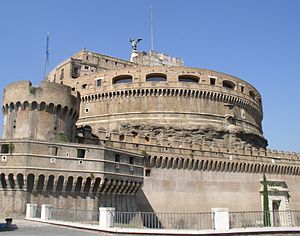
Pier Luigi Farnese af Parma / Biografi / Militær karriere
Fæstningen Engelsborg i Rom.
Pier Luigi Farnese var den første hertug af det lille hertugdømme Parma i Norditalien fra 1545 til 1547.